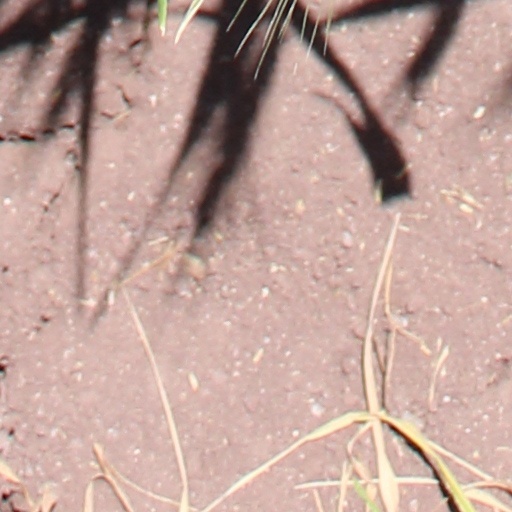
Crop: wheat